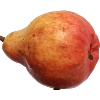
Label: red_pear